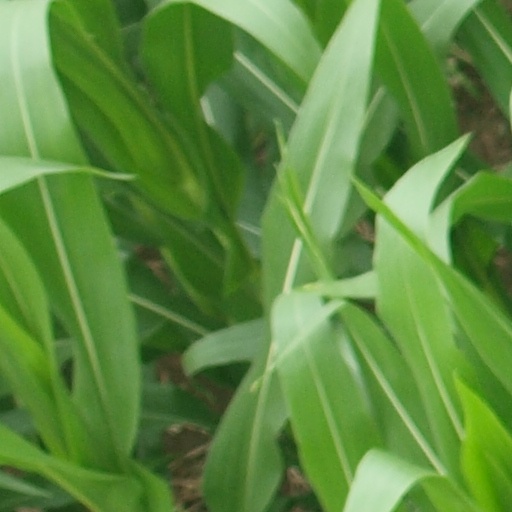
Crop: maize; corn